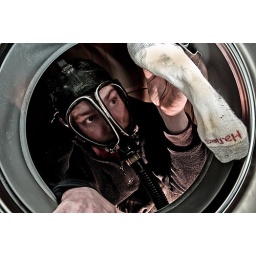
&amp;quot;aha!&amp;quot;I need a wider lensesb600 in dryer 1/4sb600 on floor outside dryer orange geled 1/8